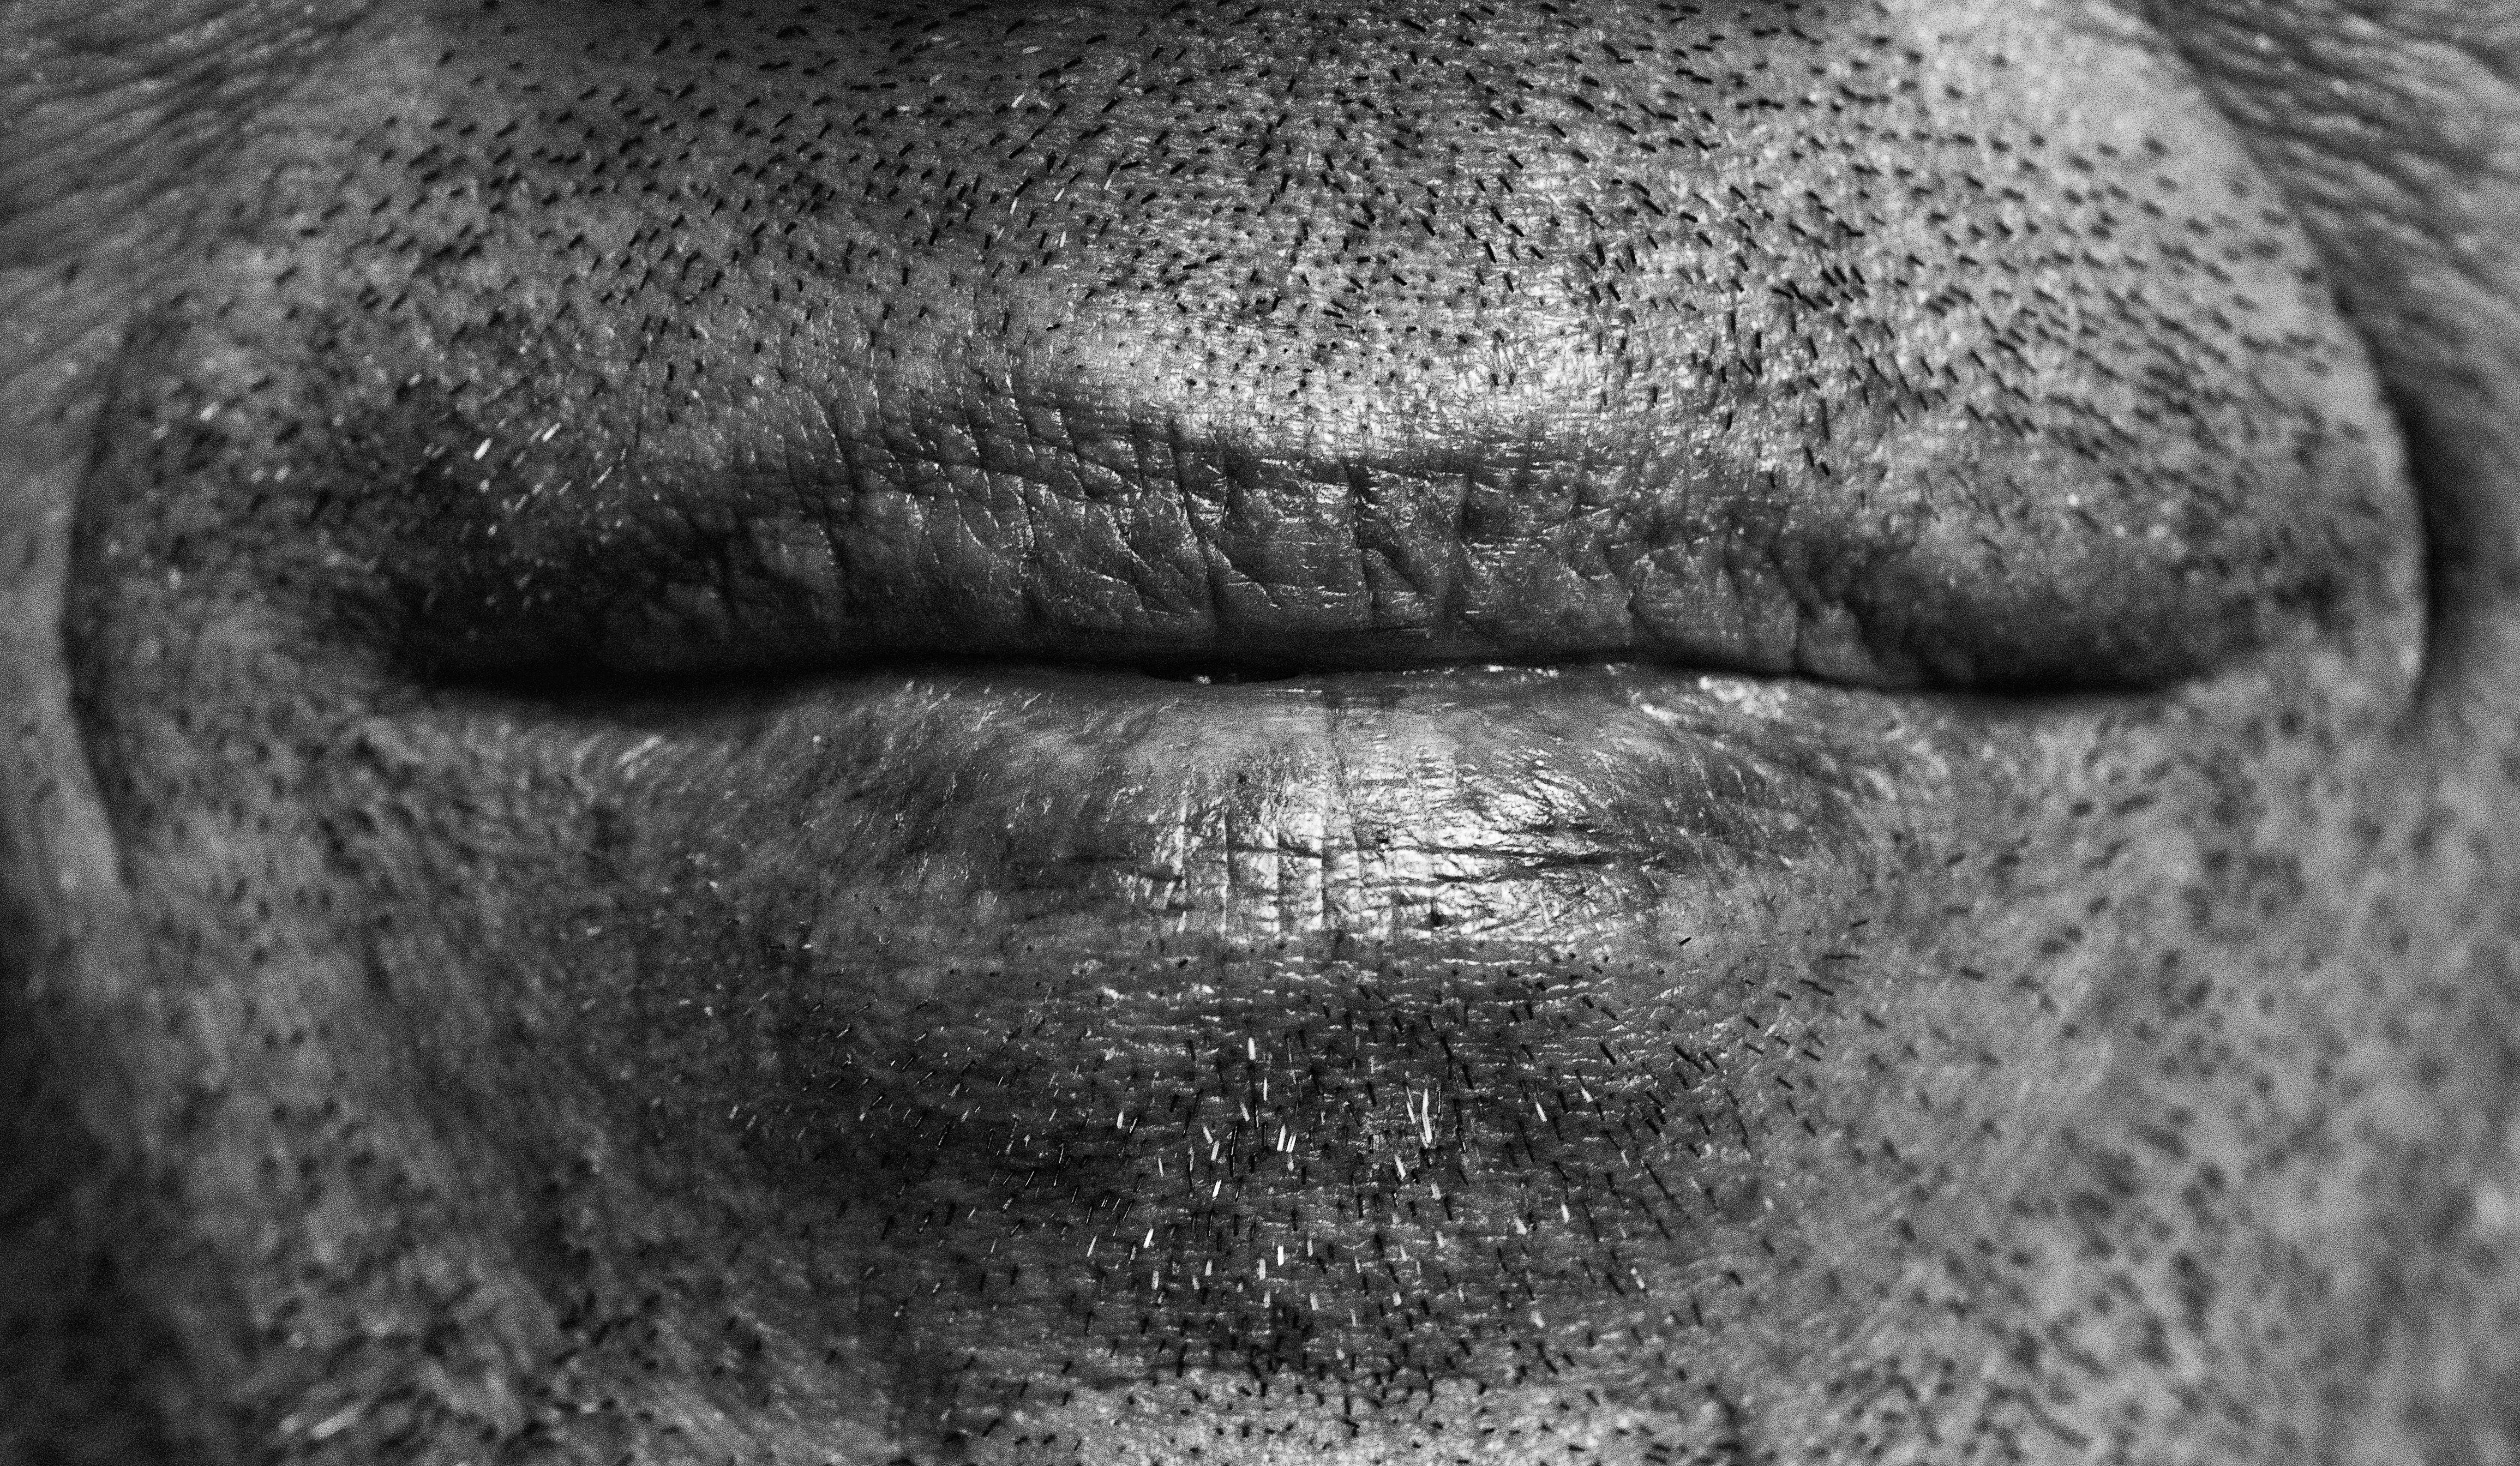
hand, man, person, black and white, photography, texture, old, male, fur, human, black, monochrome, material, smiling, smile, elephant, mouth, close up, stubble, bart, happy, head, lips, expression, advantage, per, monochrome photography, horse like mammal, elephants and mammoths, the corner of his mouth, beard stubble